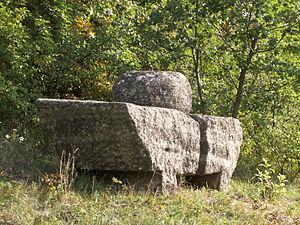
Pierre Székely, né à Budapest le 11 juin 1923 et mort à Paris le 3 avril 2001, est un sculpteur hongrois.